Monemvasia

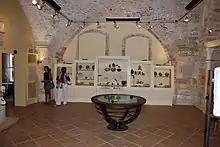
The archaeological collection of Monemvasia.

The archaeological collection of Monemvasia was inaugurated in July 1999 and is housed in the former Ottoman mosque, located in Elkomenos square. The collection includes finds from the excavations and restorations that took place in Monemvasia. The exhibits are exhibited in the vaulted hall on the ground floor of the building, measuring , which is separated from the entrance by a wall. The original floor has been covered with ceramic tiles to protect it. Most of the exhibits are architectural sculptures from the early Christian, Byzantine and post-Byzantine periods and ceramic objects of daily use, while there are also a small number of coins, lamps and glass objects. Among the sculptures stand out those from the church of Hagia Sophia and the restored marble iconostasis of a small church from the Middle Byzantine period that was excavated on a private plot near the sea walls. Other exhibits include Venetian-era coats of arms and cisterns.